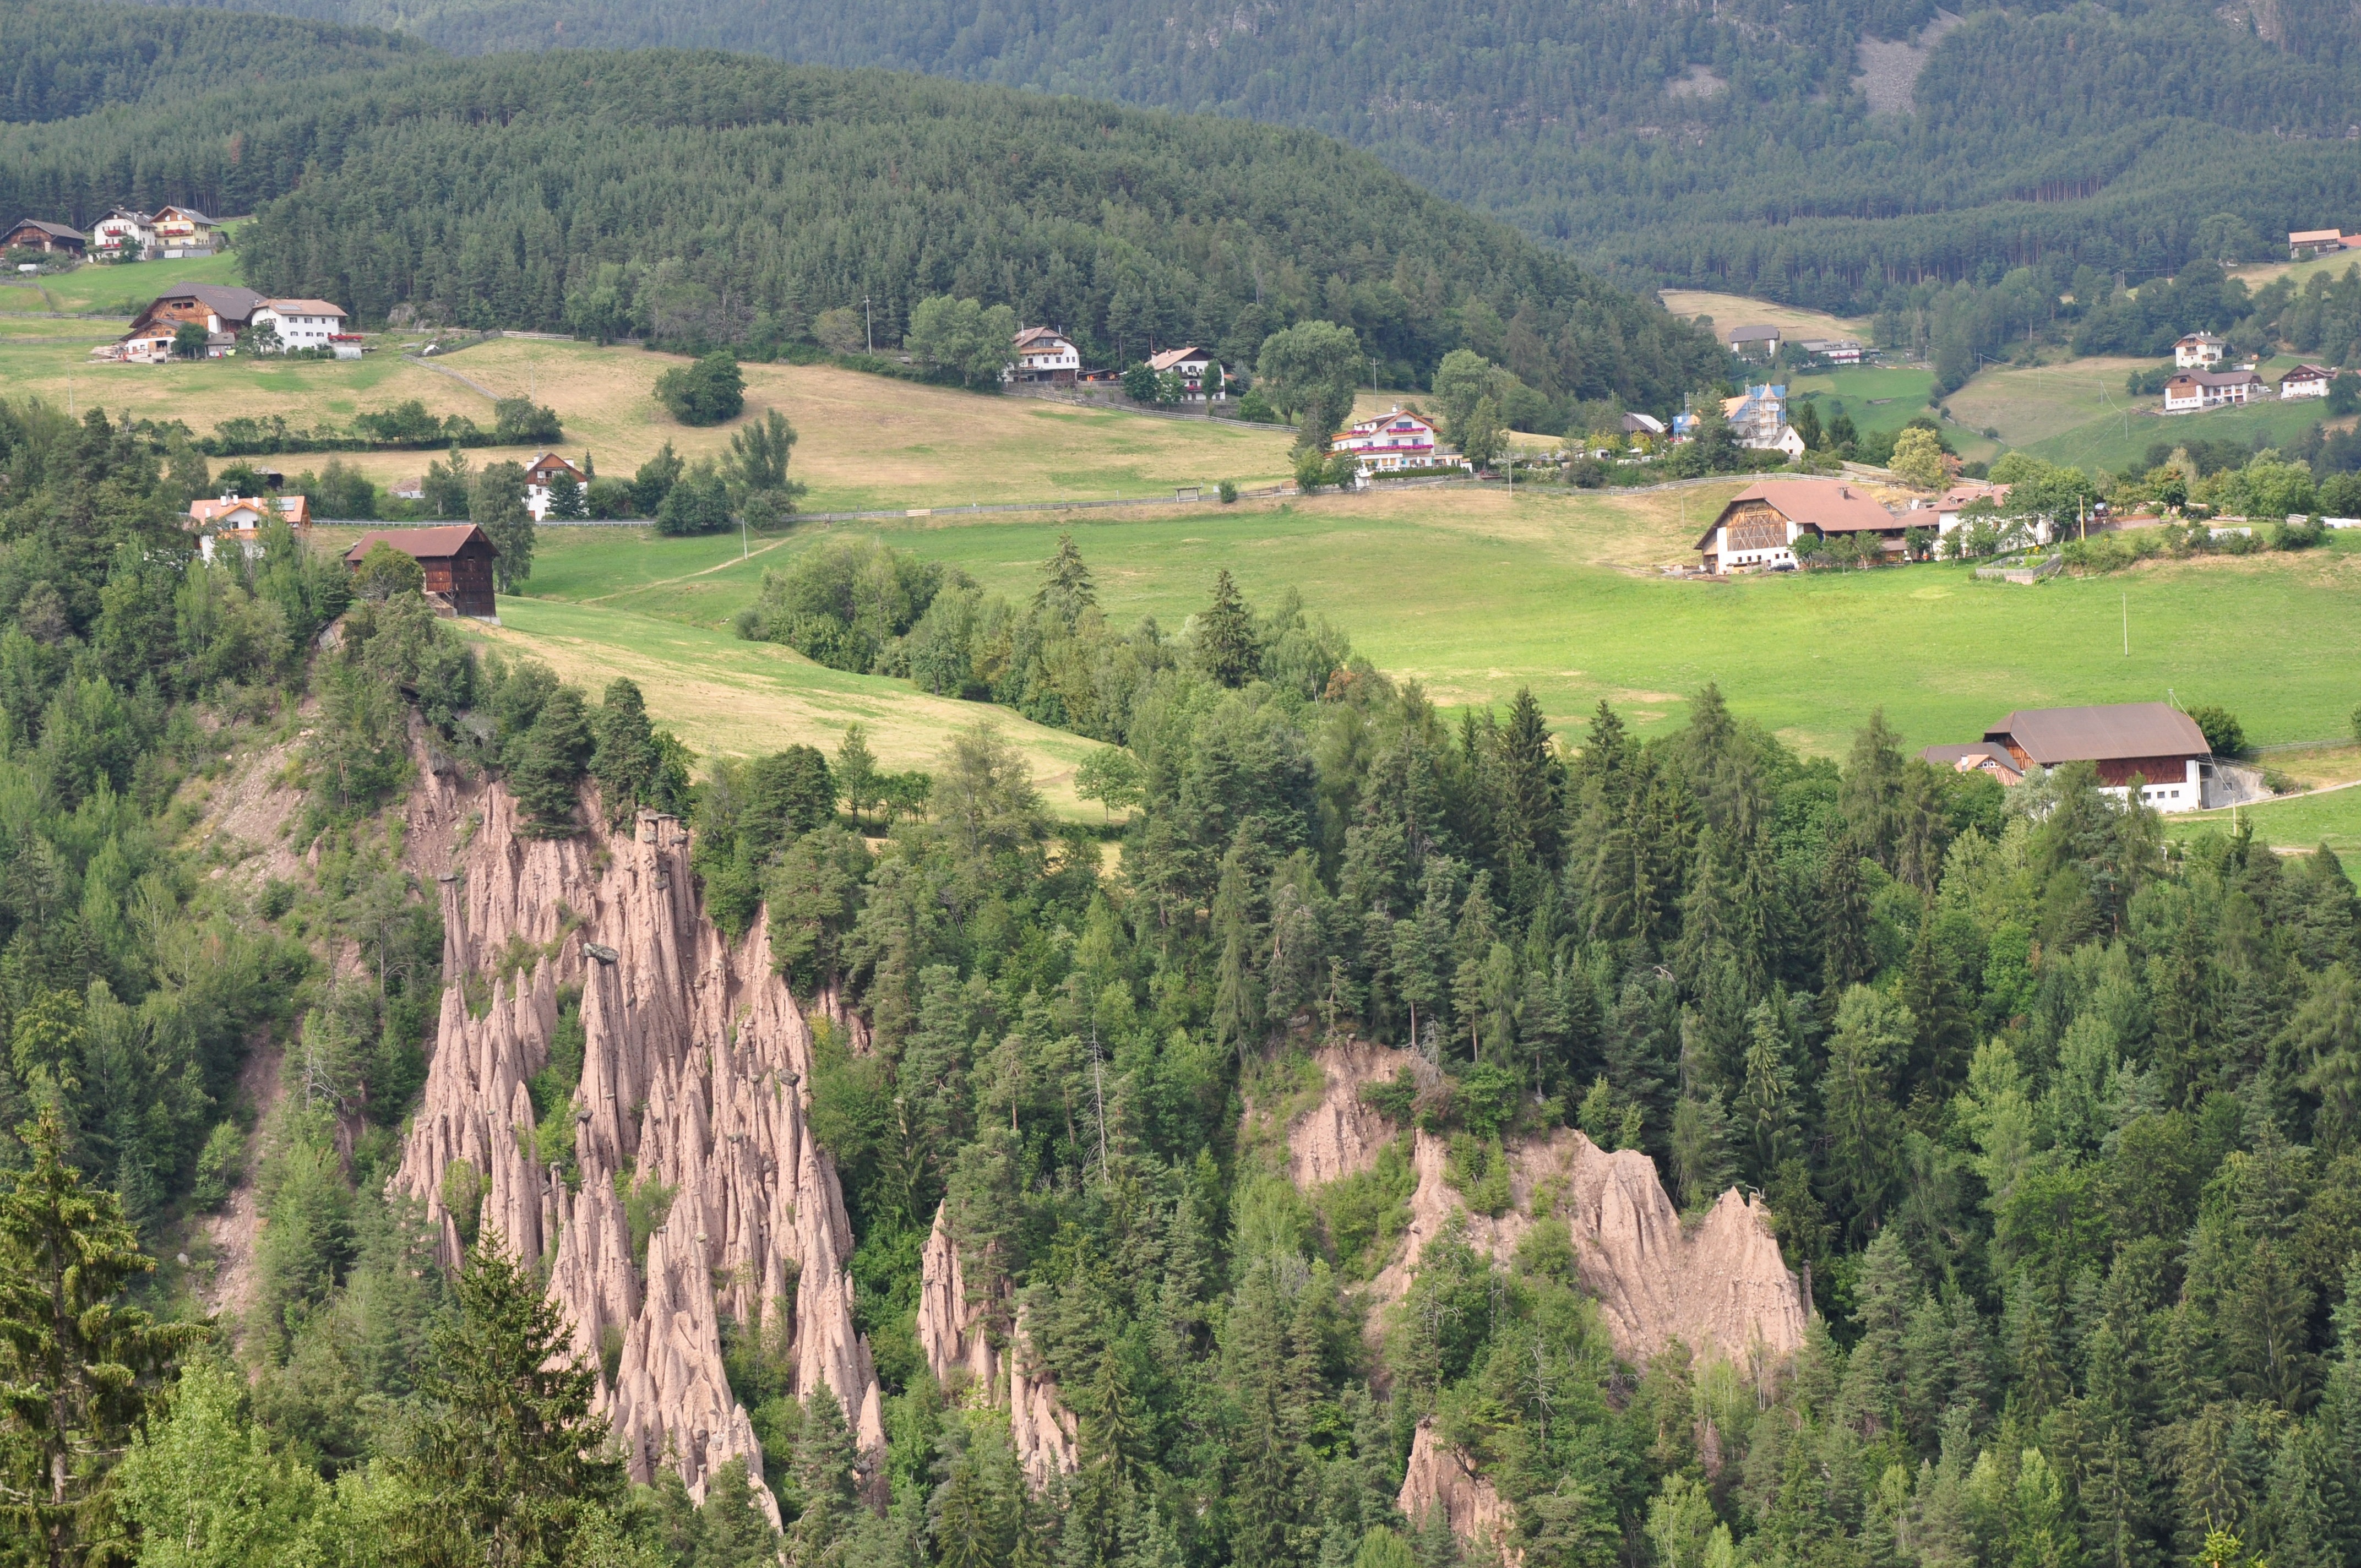
landscape, tree, wilderness, mountain, meadow, hill, valley, mountain range, pasture, ridge, plateau, ecosystem, rural area, south tyrol, aerial photography, earth pyramids, geographical feature, mountainous landforms